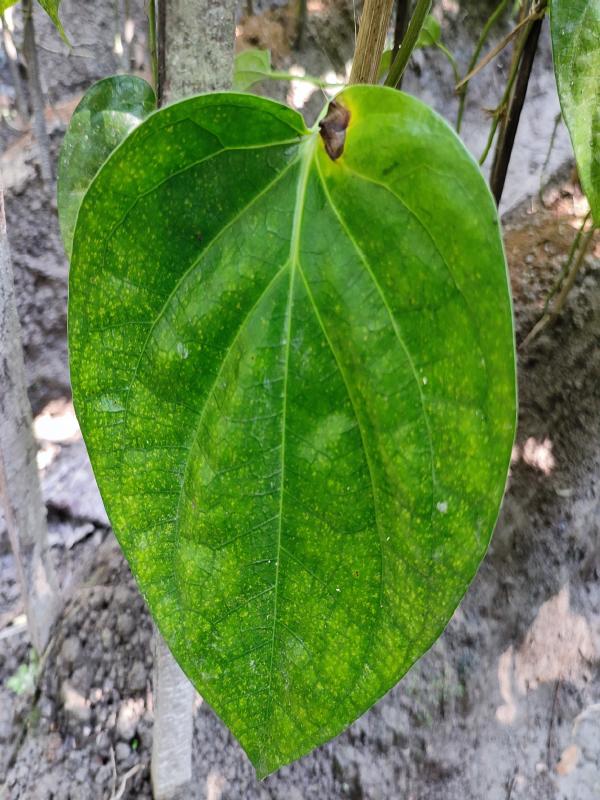
Label: Bacterial_Leaf_Disease